Paso Robles Event Center

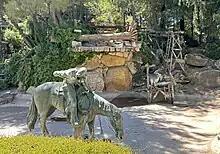
At the shallow basin to the Maynard's Mountain waterfall, Paso Robles Event Center displays a thousand-pound, clay-sculpted bronze statue of a horseback cowboy seeking a drink, entitled "Cool Water."

Through the years, high-profile concerts to take place at the 14,600-seat outdoor Chumash Grandstand Arena (formerly Main Grandstand Arena) have included Lionel Richie in 1984, Dolly Parton in 1986, MC Hammer in 1991, Britney Spears and Def Leppard in 1999, Destiny's Child in 2001, Alicia Keys in 2002, Blink-182 in 2004, Tom Petty in 2005, Aerosmith in 2007, Kelly Clarkson in 2009, Weezer in 2010, Van Halen in 2013, Garth Brooks and the Chainsmokers in 2017, ZZ Top in 2018, and Nelly & T.I. in 2023, among others.